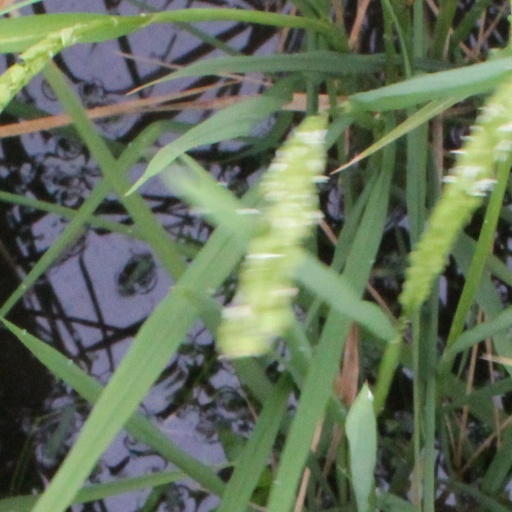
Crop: rice